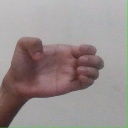
अक्षर: ख